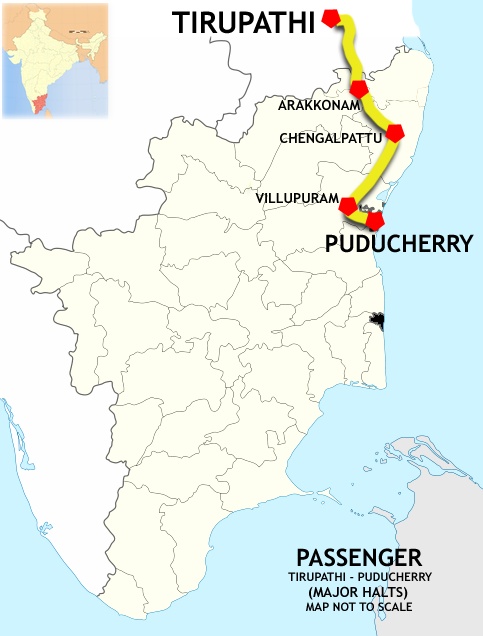
(Puducherry - Tirupathi) Passenger route map